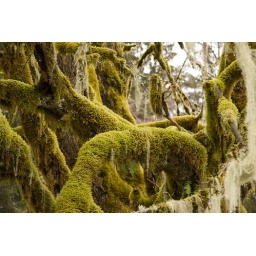
Moss covers a tree by the river